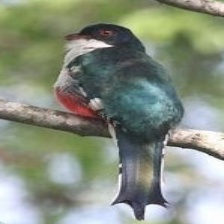
Species: CUBAN TROGON
Scientific name: PRIOTELUS TEMNURUS